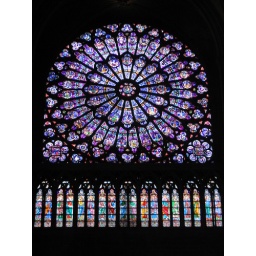
This is the only one of the three rose windows in the cathedral with its original medieval glass.